Albert Goodwin

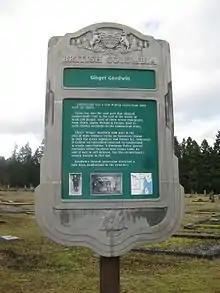
Sign outside the Cumberland Municipal Cemetery erected by the Province of British Columbia offering a brief description of Goodwin's life and work.

Goodwin's legacy was revived in Cumberland with Miners' Memorial Day in 1986. Organized by the Cumberland Museum and Archives, the annual event celebrates Cumberland's miners, including the 295 miners who died in accidents over the decades. A vigil is held every year during Miners' Memorial weekend, with people placing flowers on Goodwin's grave.